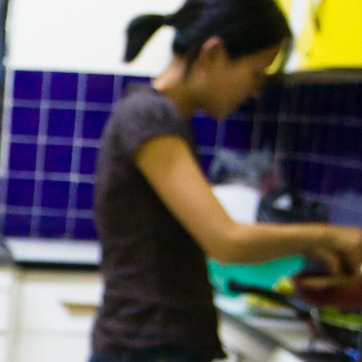
Material: skin